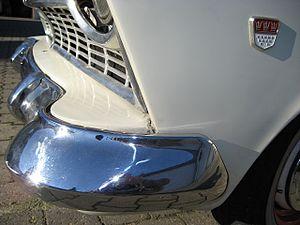
Le pare-chocs est un élément de la carrosserie d'un véhicule servant à amortir les chocs avant et arrière. Il peut être attaché à la carrosserie ou y être intégré. Inventés par Frederick Simms en 1901, les pare-chocs réduisent les différences de taille entre les véhicules et protègent les piétons en cas d'accident. Des améliorations régulières ont permis de réduire les coûts de réparation des véhicules et de mieux protéger les piétons.